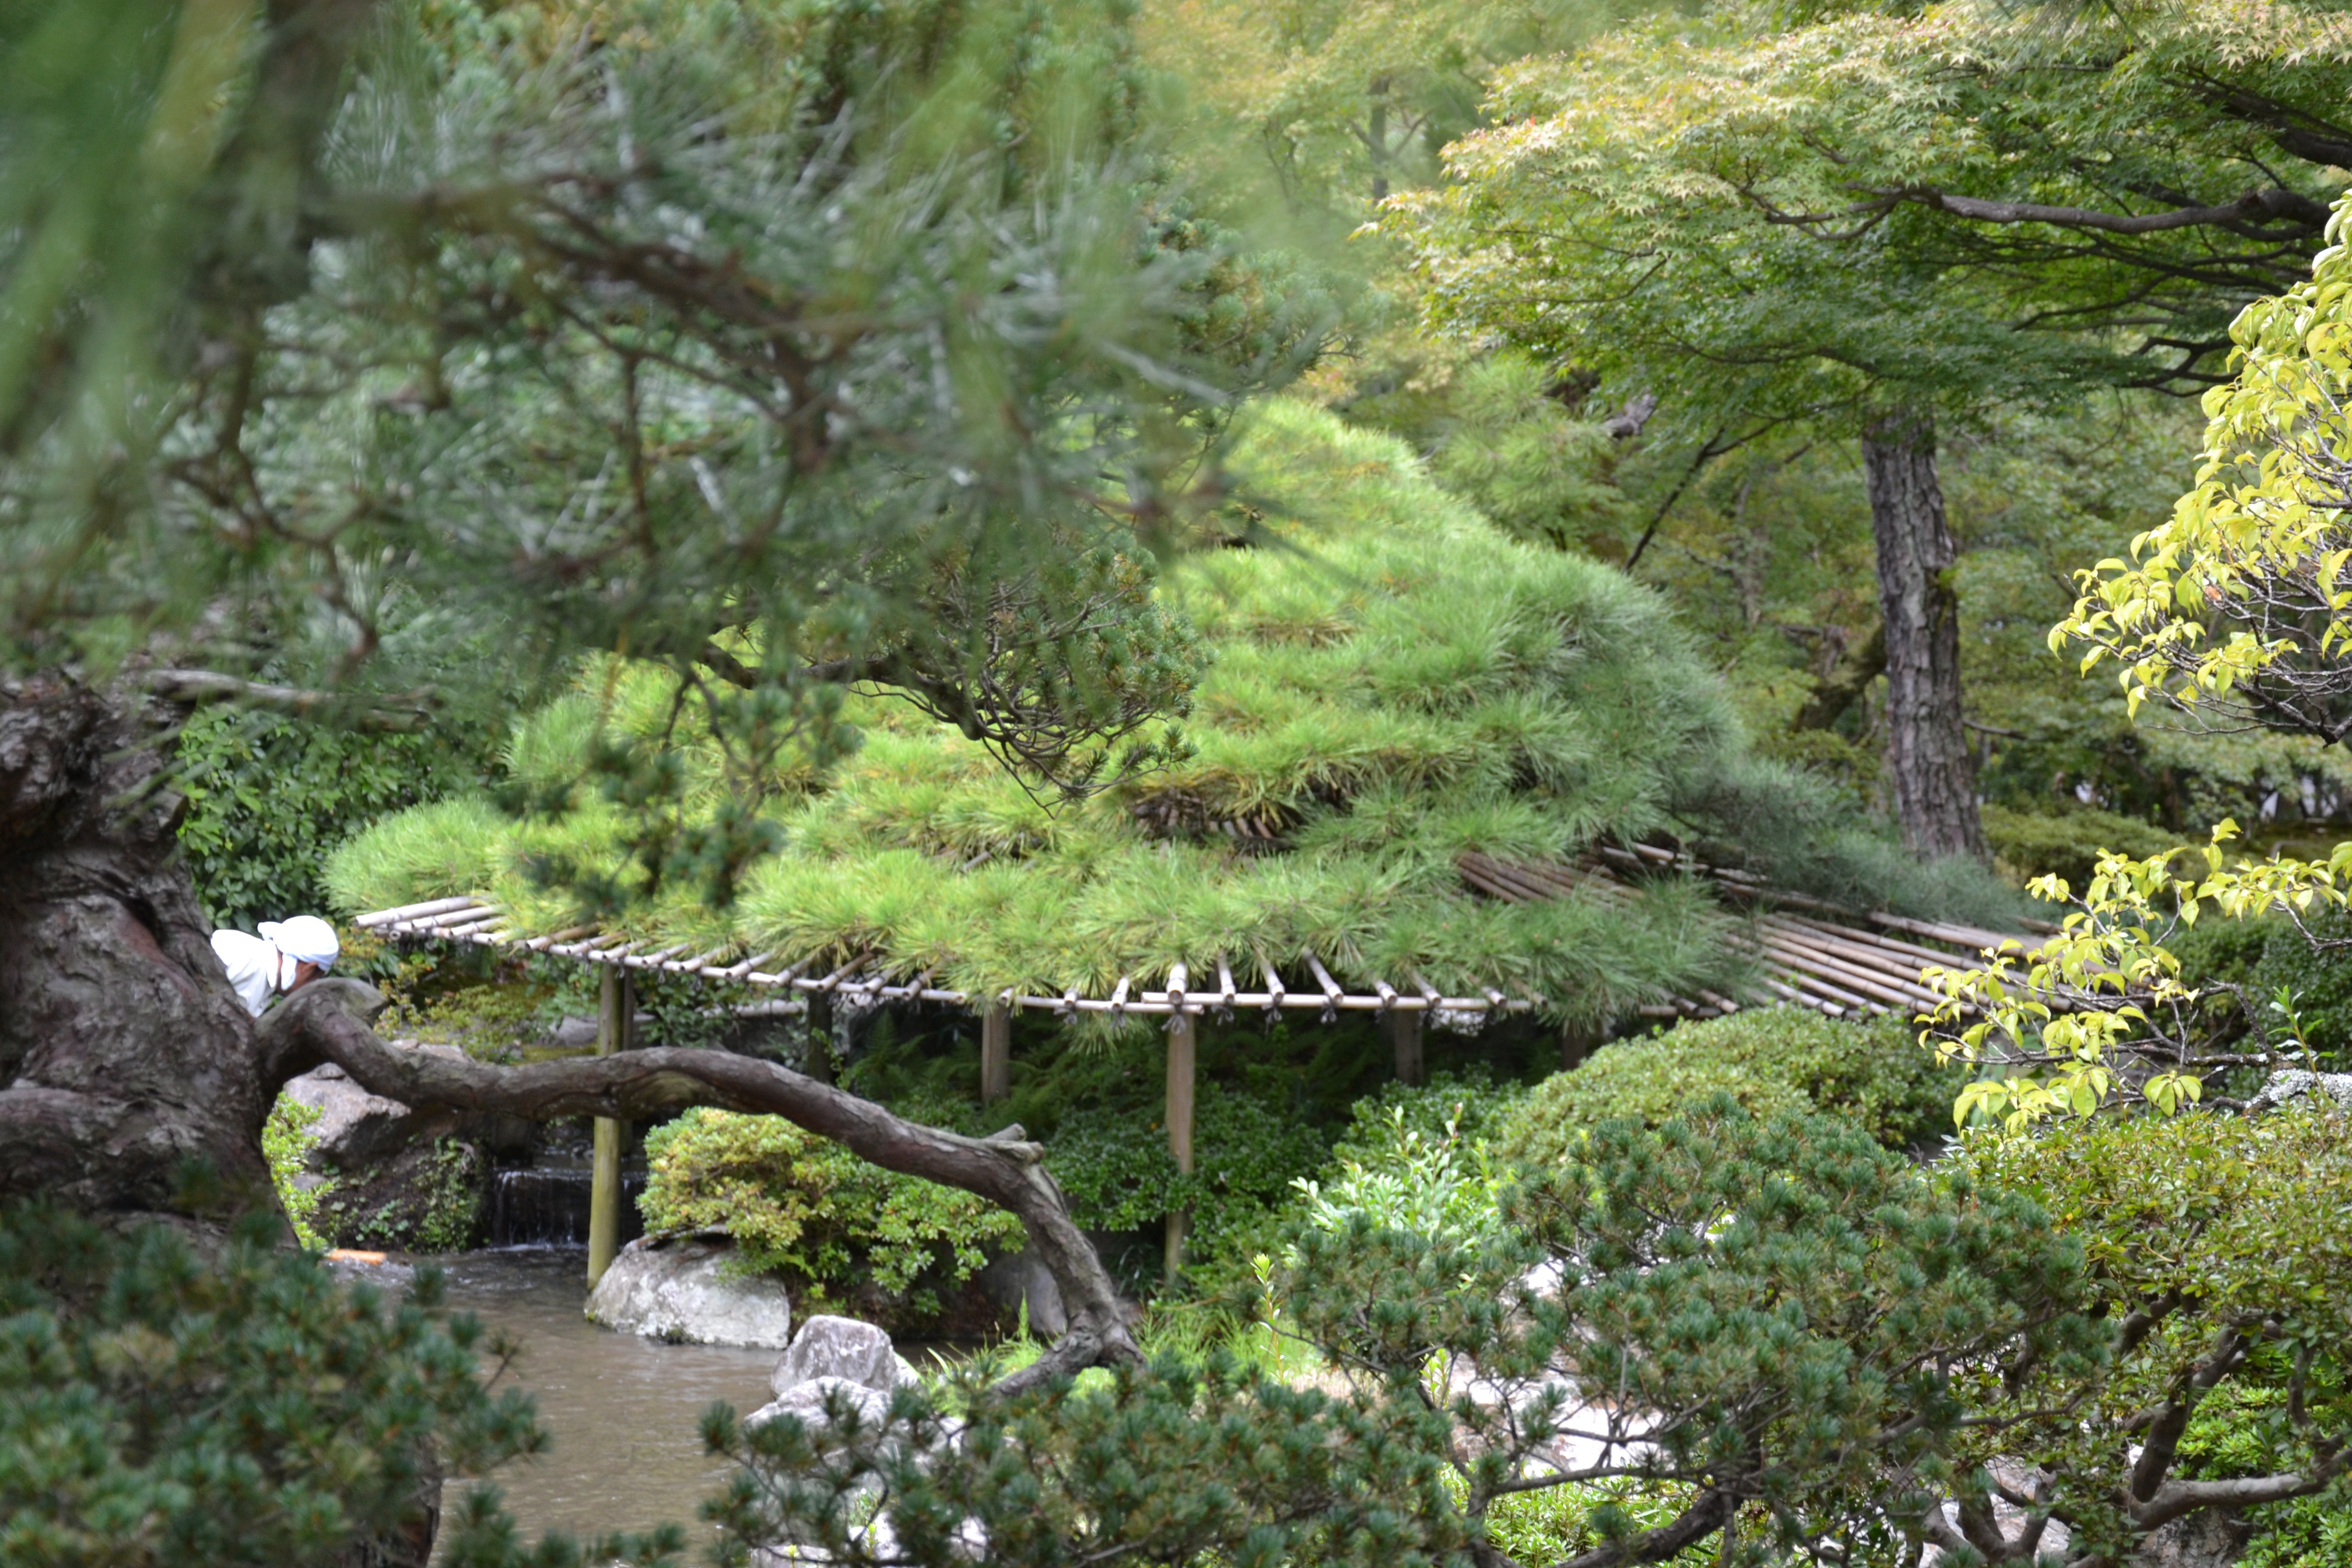
tree, forest, wilderness, branch, plant, flower, pond, wildlife, stream, jungle, botany, garden, flora, rainforest, woodland, habitat, ecosystem, old growth forest, woody plant